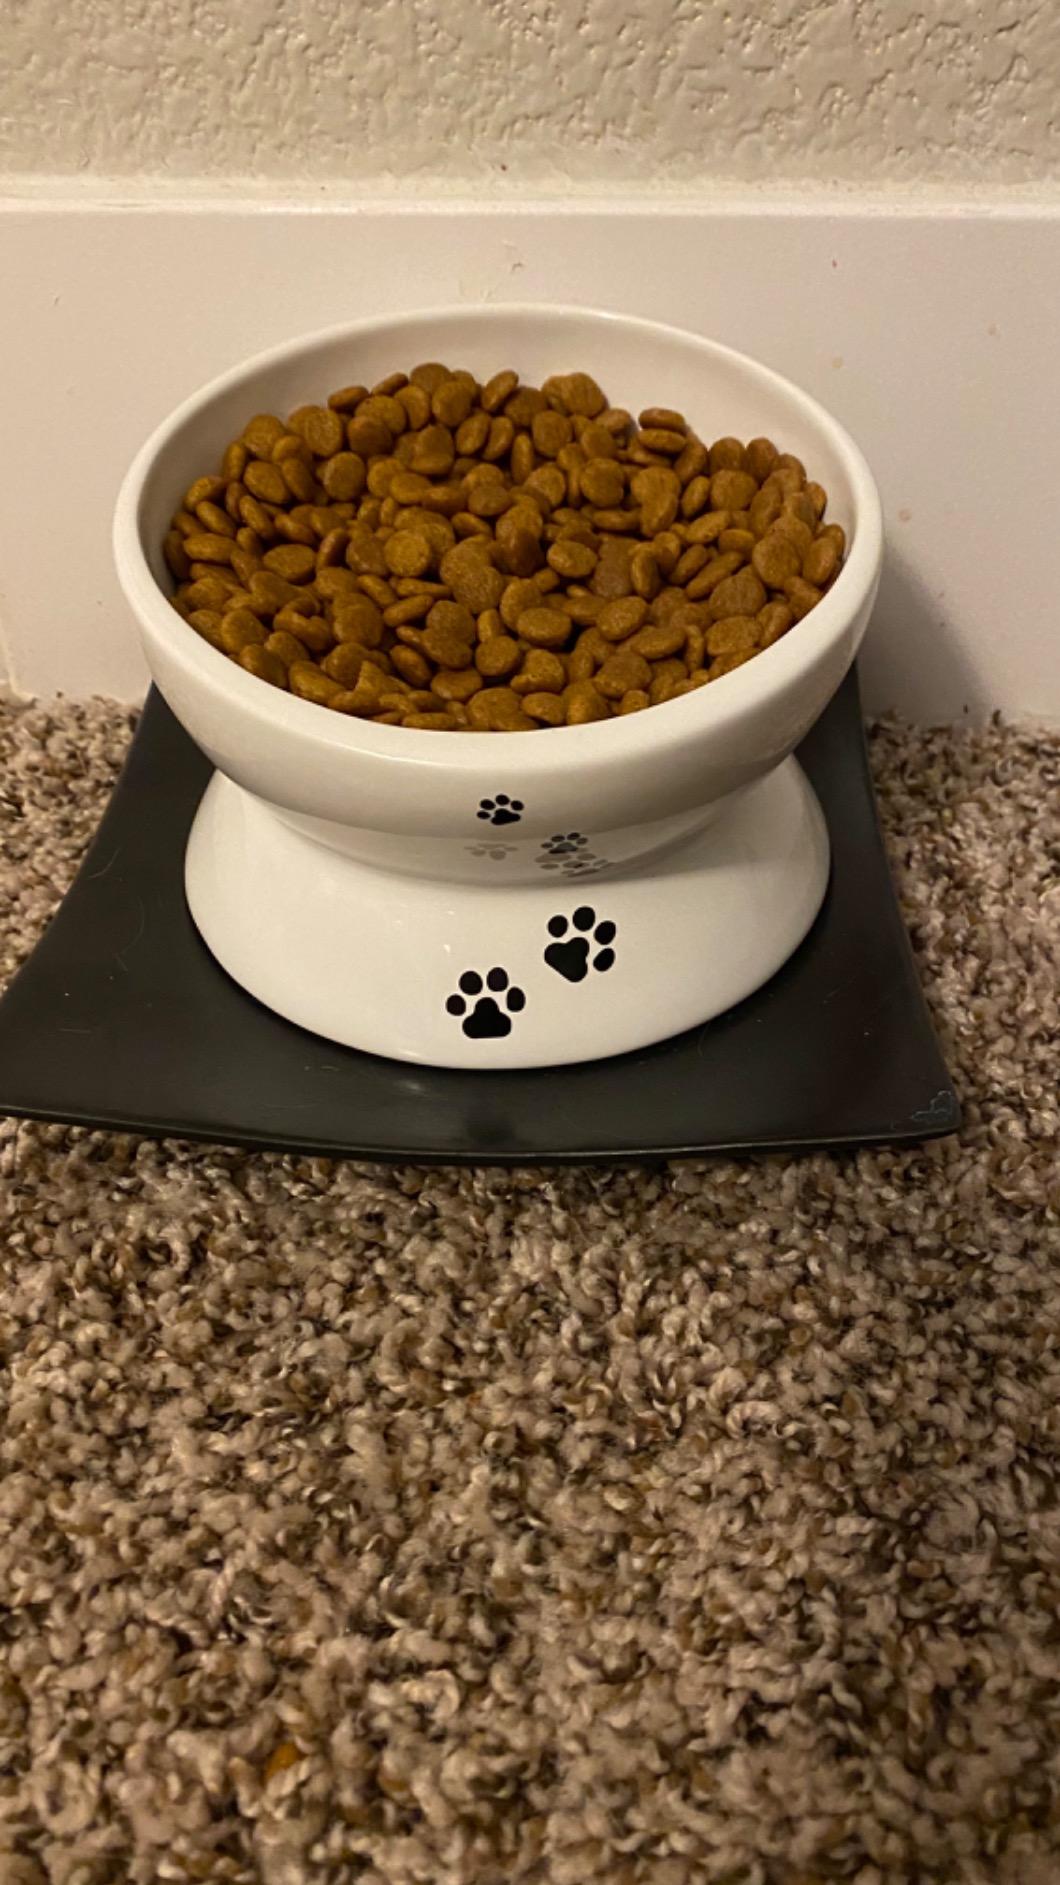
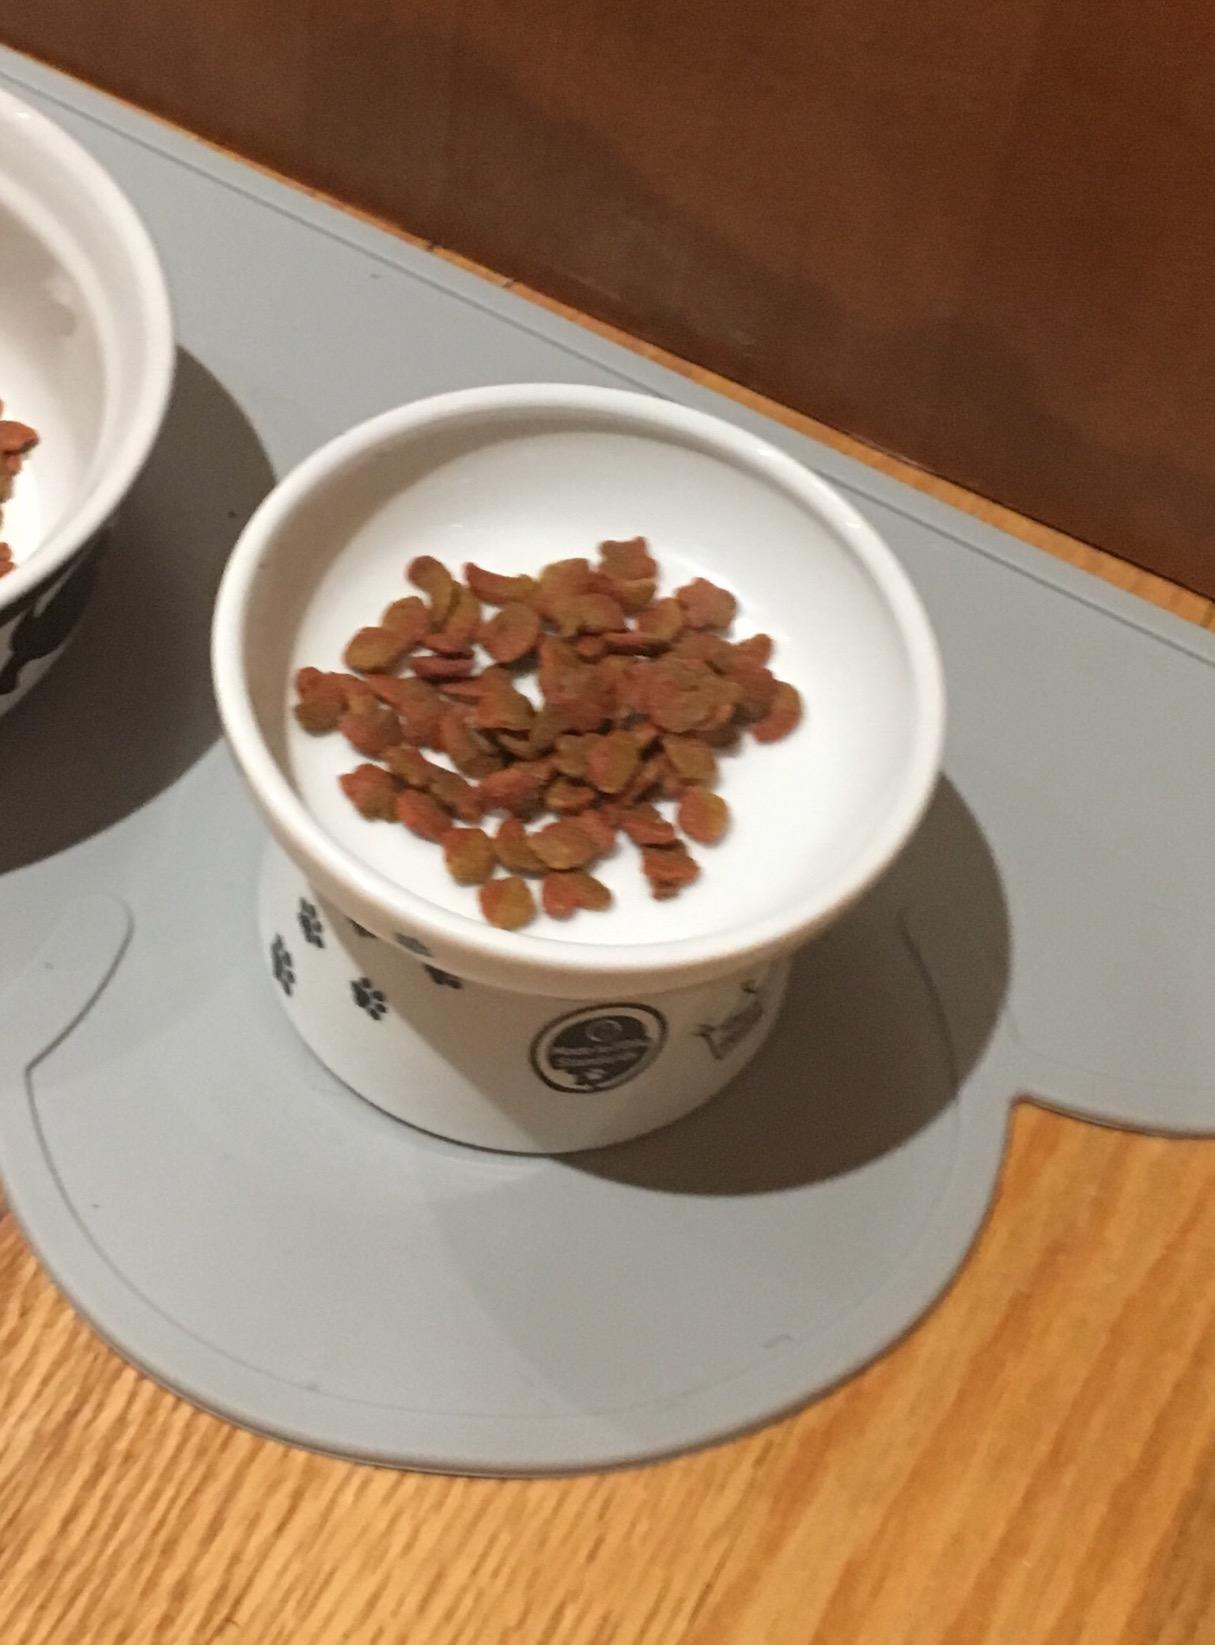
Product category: items_bowl
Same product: no